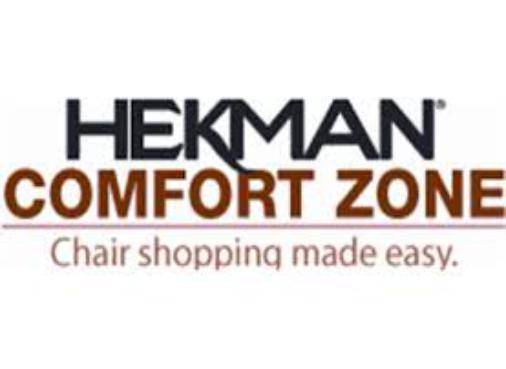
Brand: hekman
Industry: Necessities